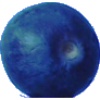
Label: huckleberry